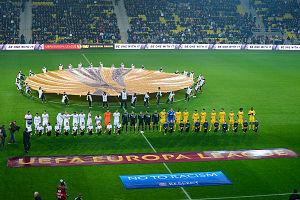
La saison 2013-2014 du Tottenham Hotspur FC est la 22ᵉ saison du club en Premier League.